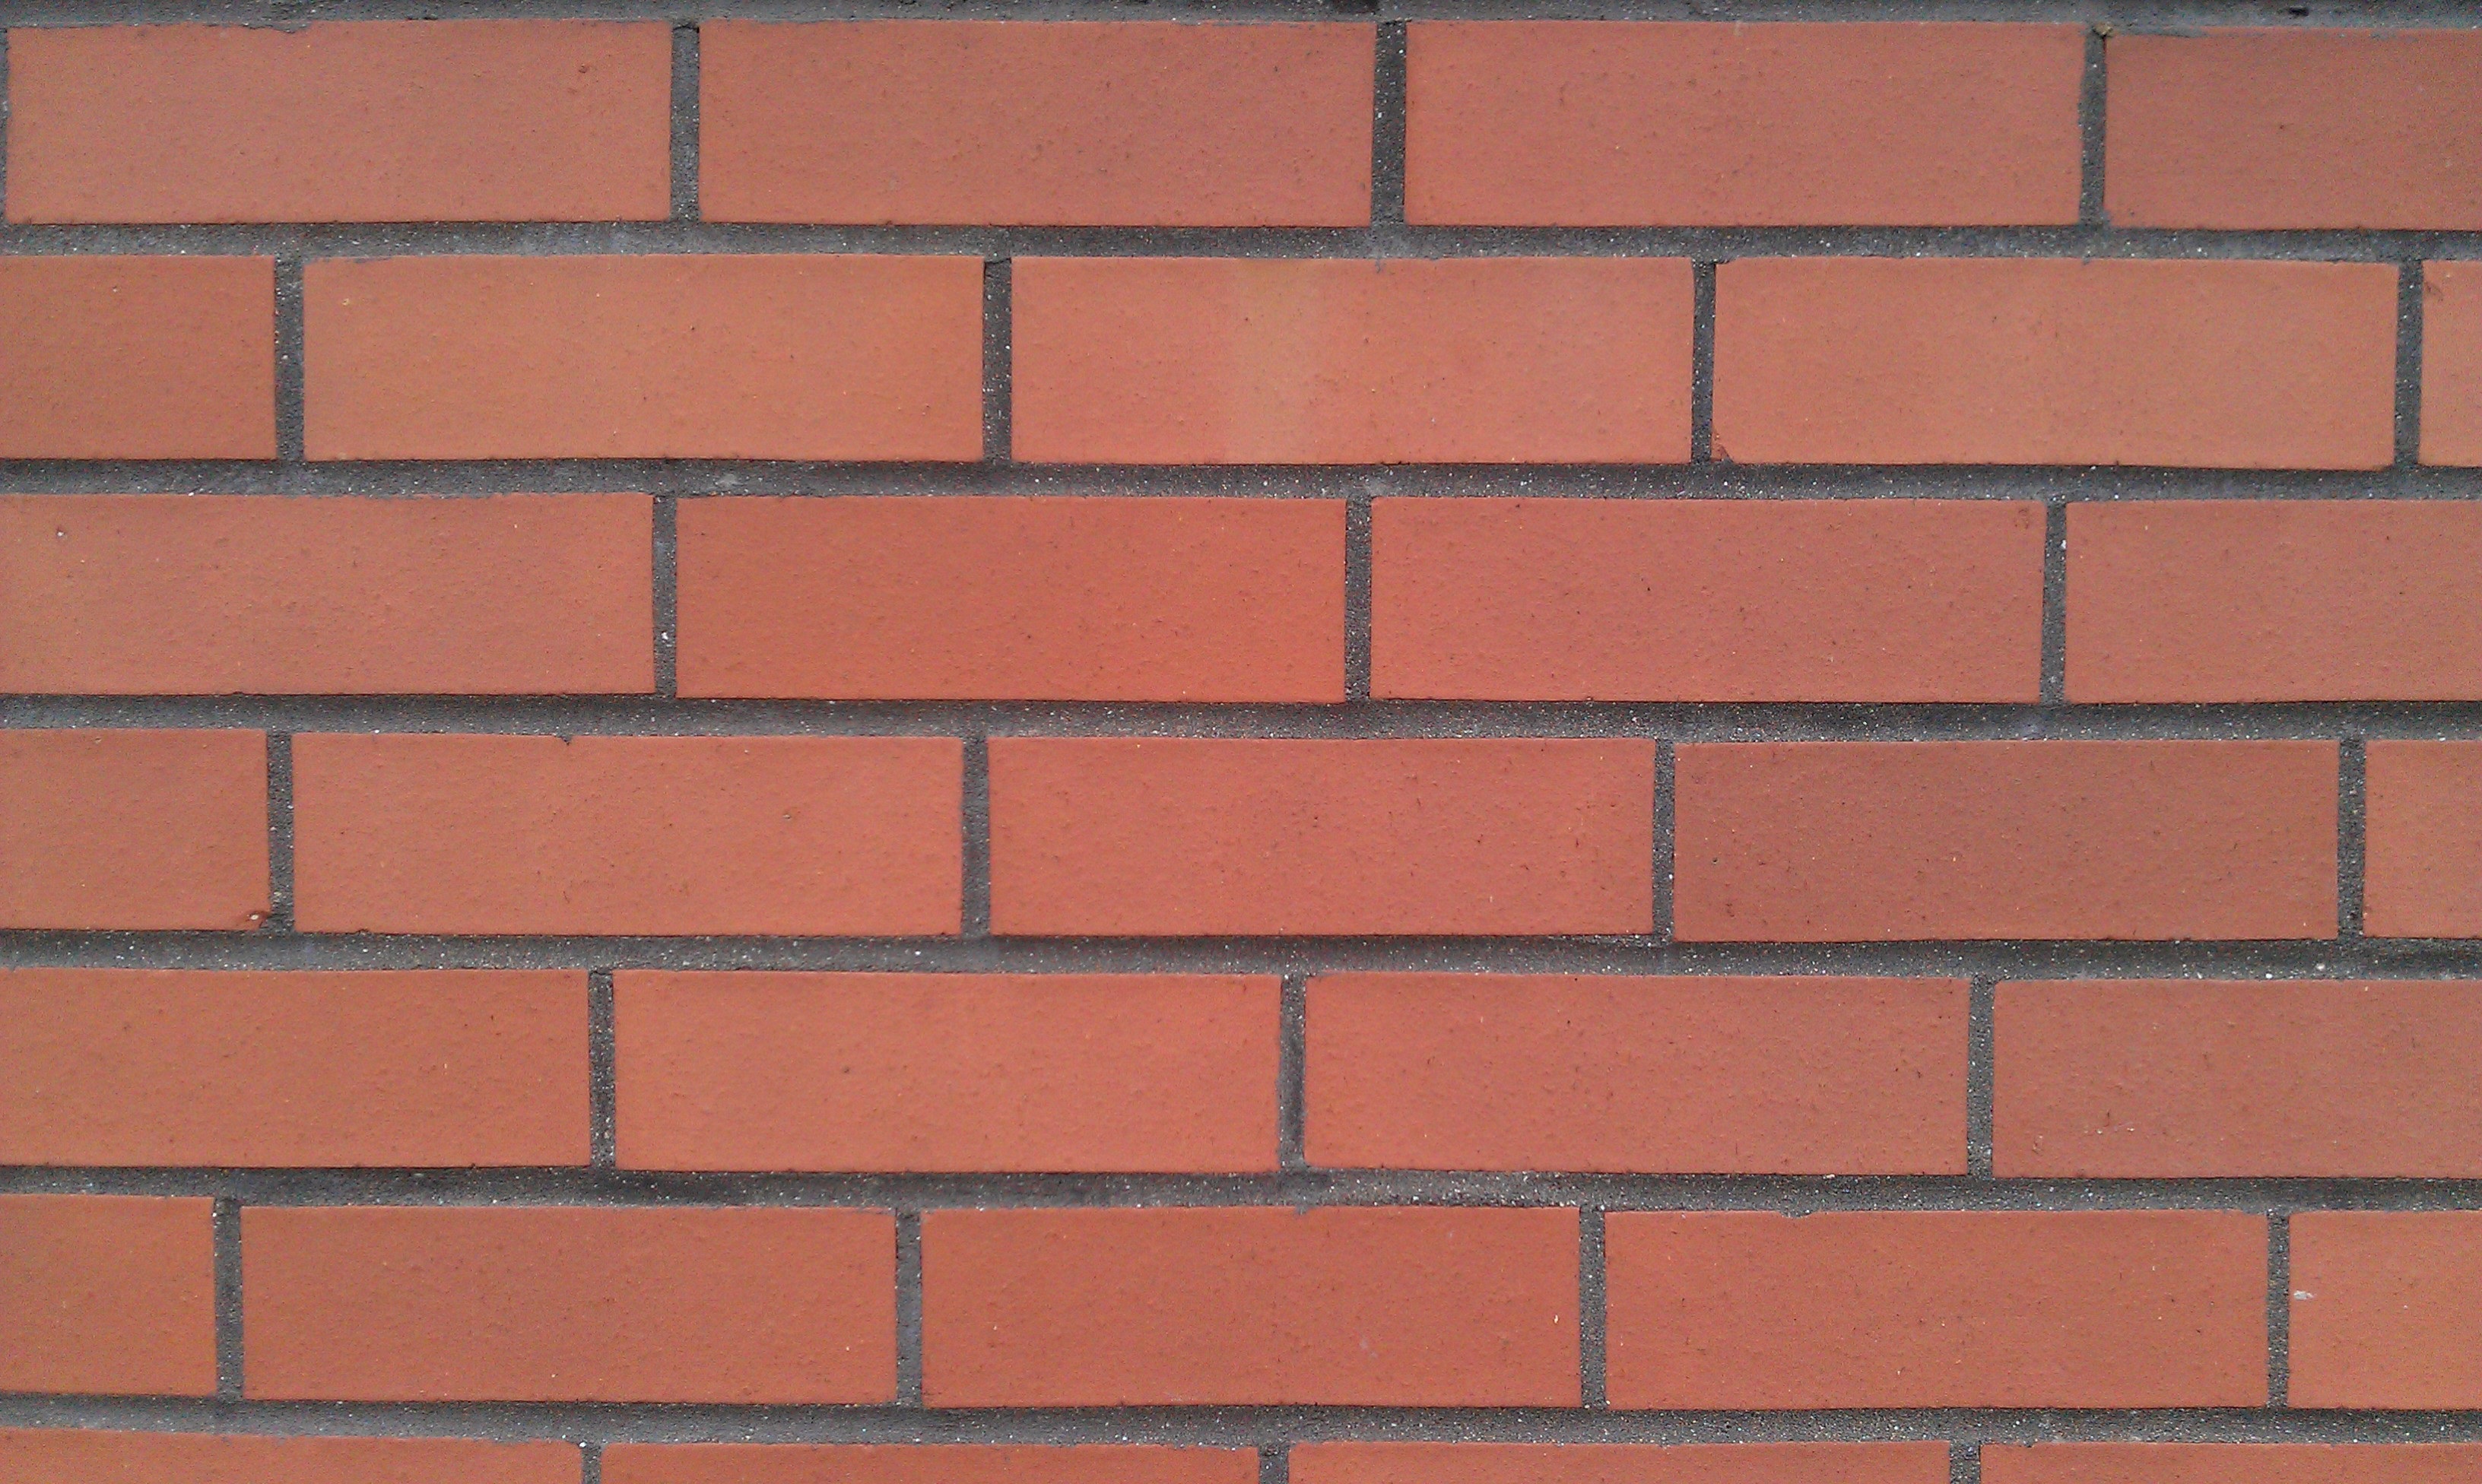
texture, floor, building, wall, construction, red, tile, brick, material, background, bricks, brickwork, red brick, flooring, new bricks, web background